Suvarna Sundari

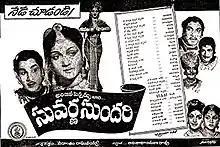
Theatrical release poster of Telugu version

Suvarna Sundari is a 1957 Indian Telugu-language swashbuckler film directed by Vedantam Raghavayya. It stars Anjali Devi and Akkineni Nageswara Rao (credited as Nageswara Rao) with music composed by P. Adinarayana Rao. The film was produced by Adinarayana Rao under the Anjali Pictures banner It was simultaneously shot in Tamil as "Manaalane Mangaiyin Baakkiyam". Gemini Ganesan played the male lead in the simultaneously shot Tamil version.